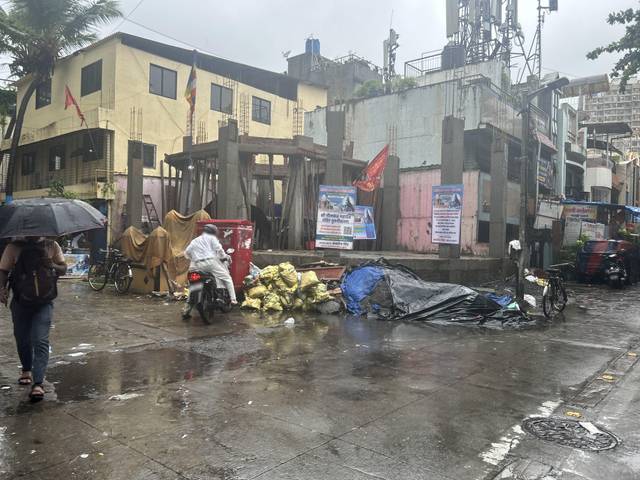
Region: India
Coordinates: 19.203, 72.827